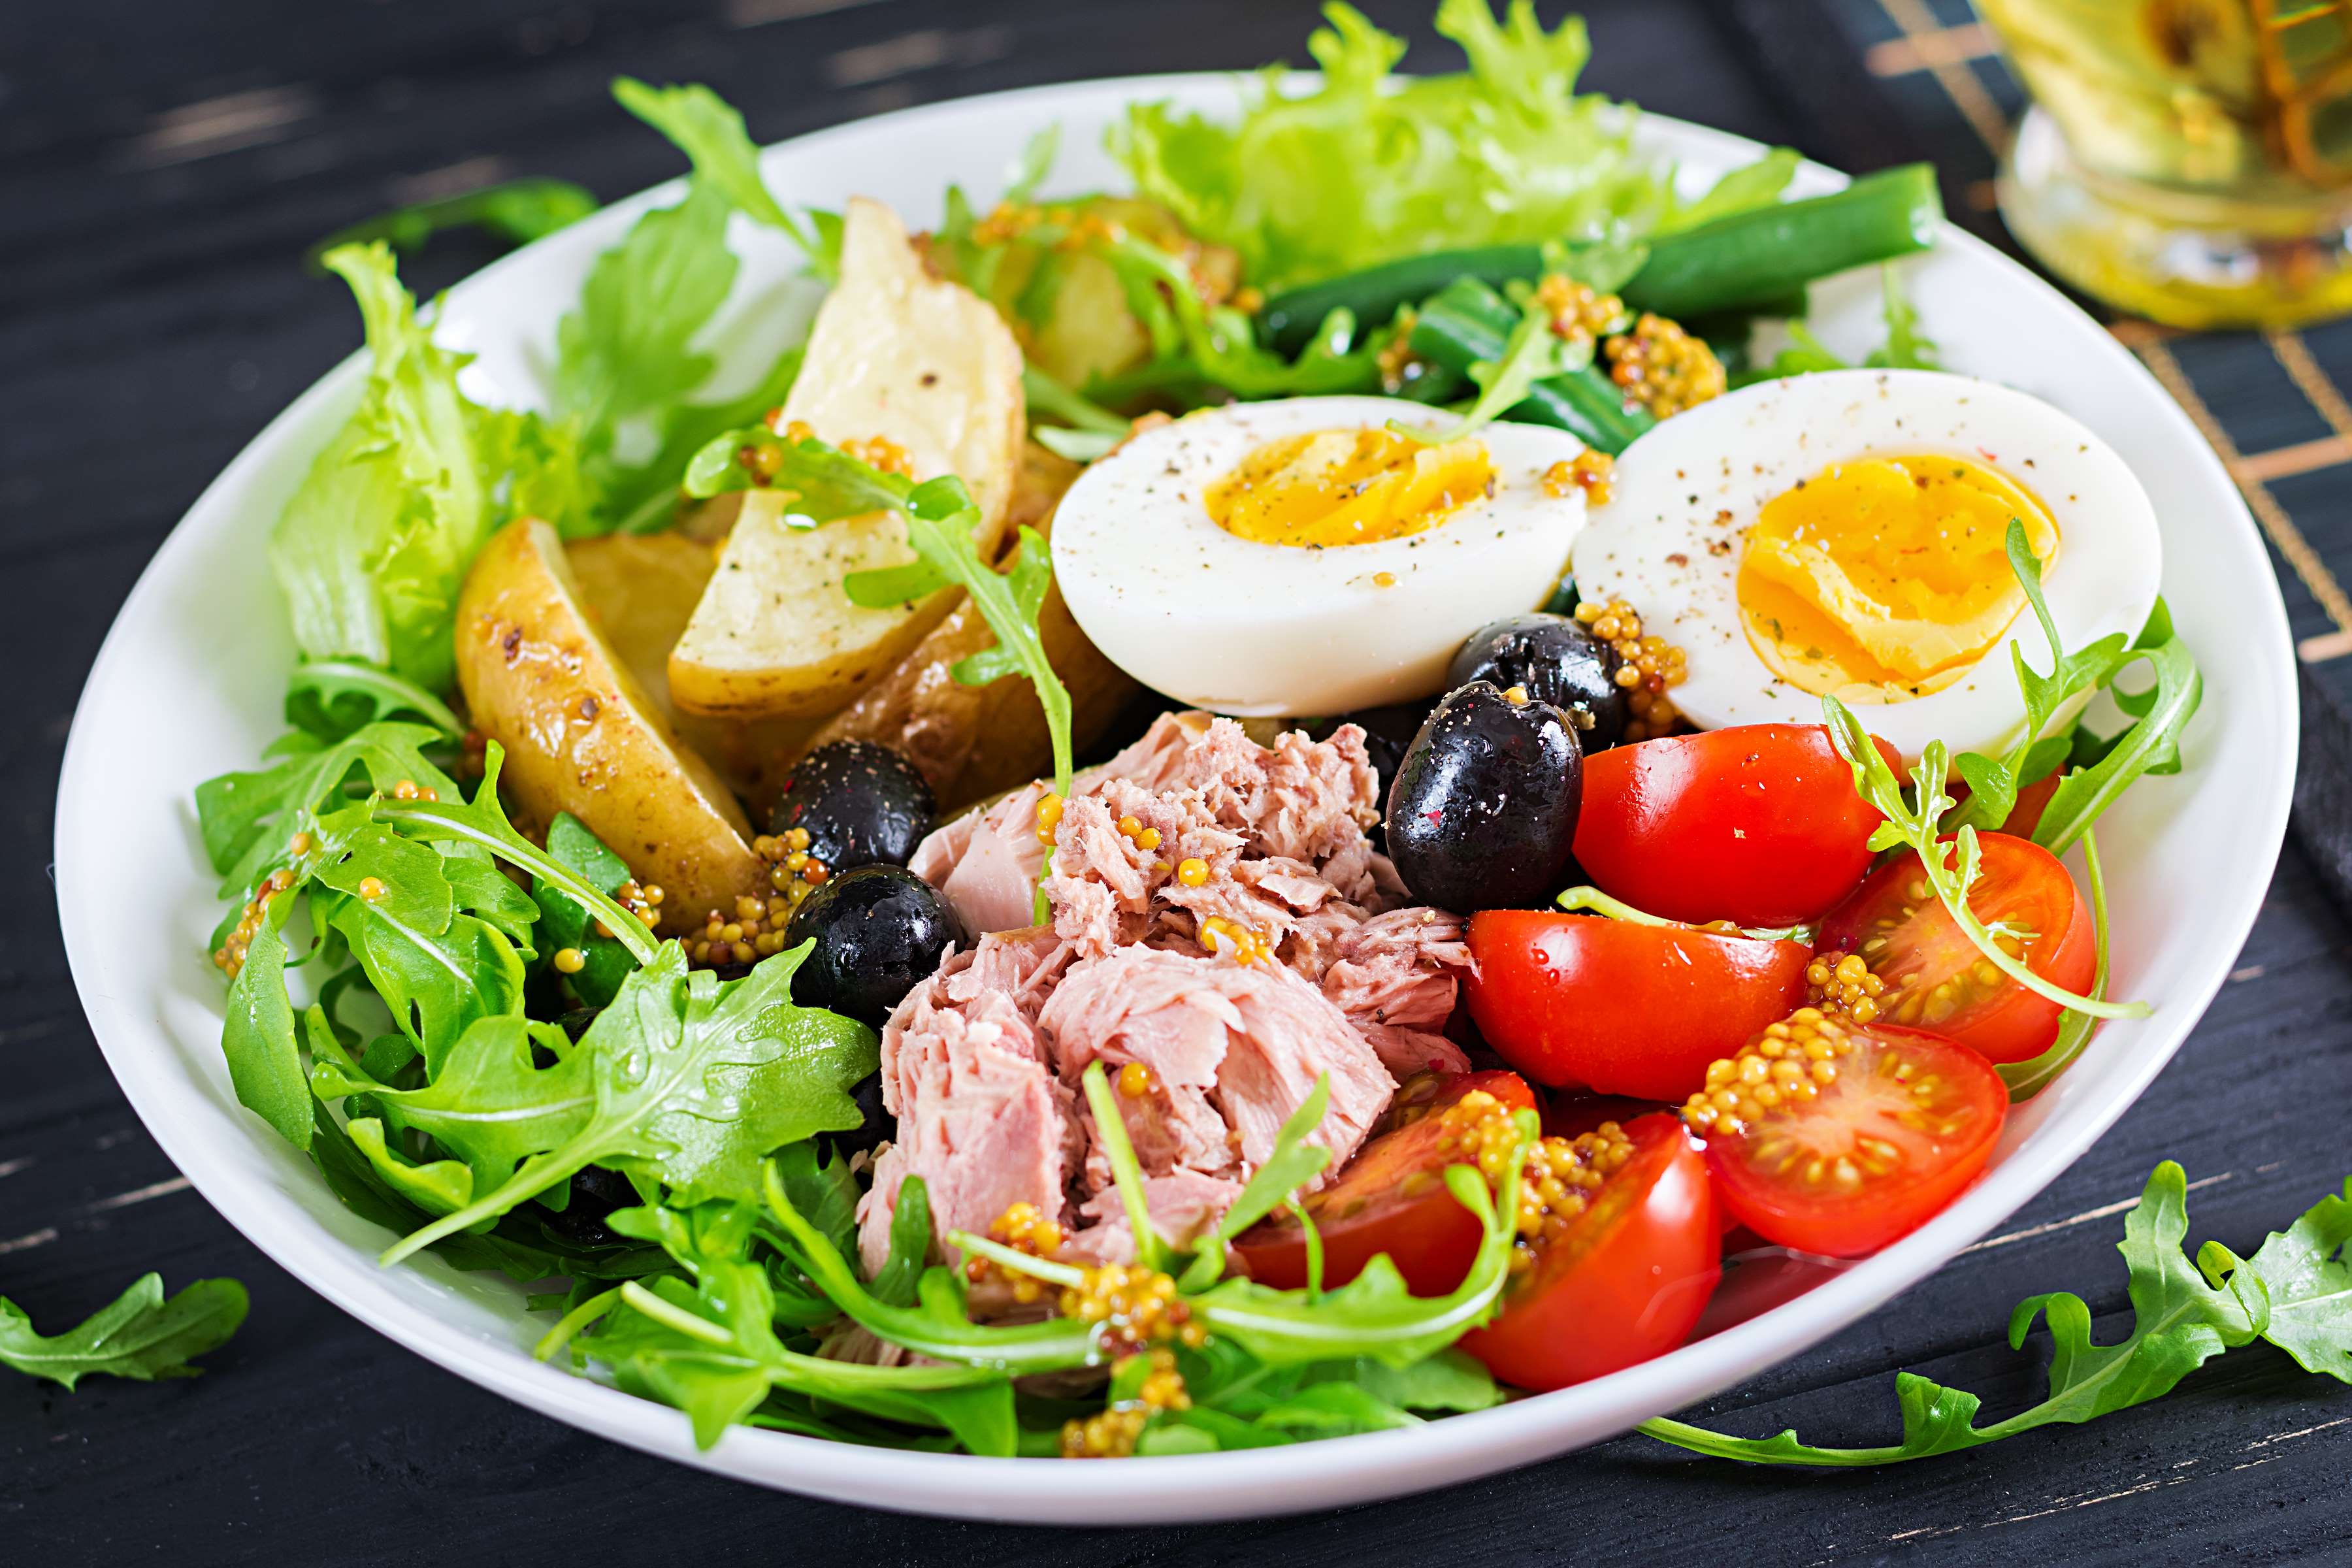
Tonosalate, egg, dish, food, cuisine, salad, ingredient, Salad ni oise, boiled egg, meat, produce, staple food, vegetable, spinach salad, vegetarian food, recipe, vegan nutrition, poached egg, caesar salad, brunch, greek food, fried egg, comfort food